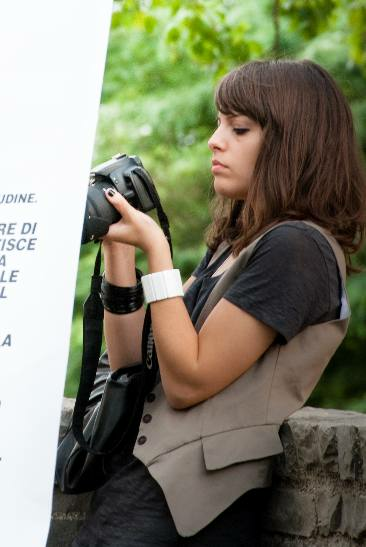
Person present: Yes